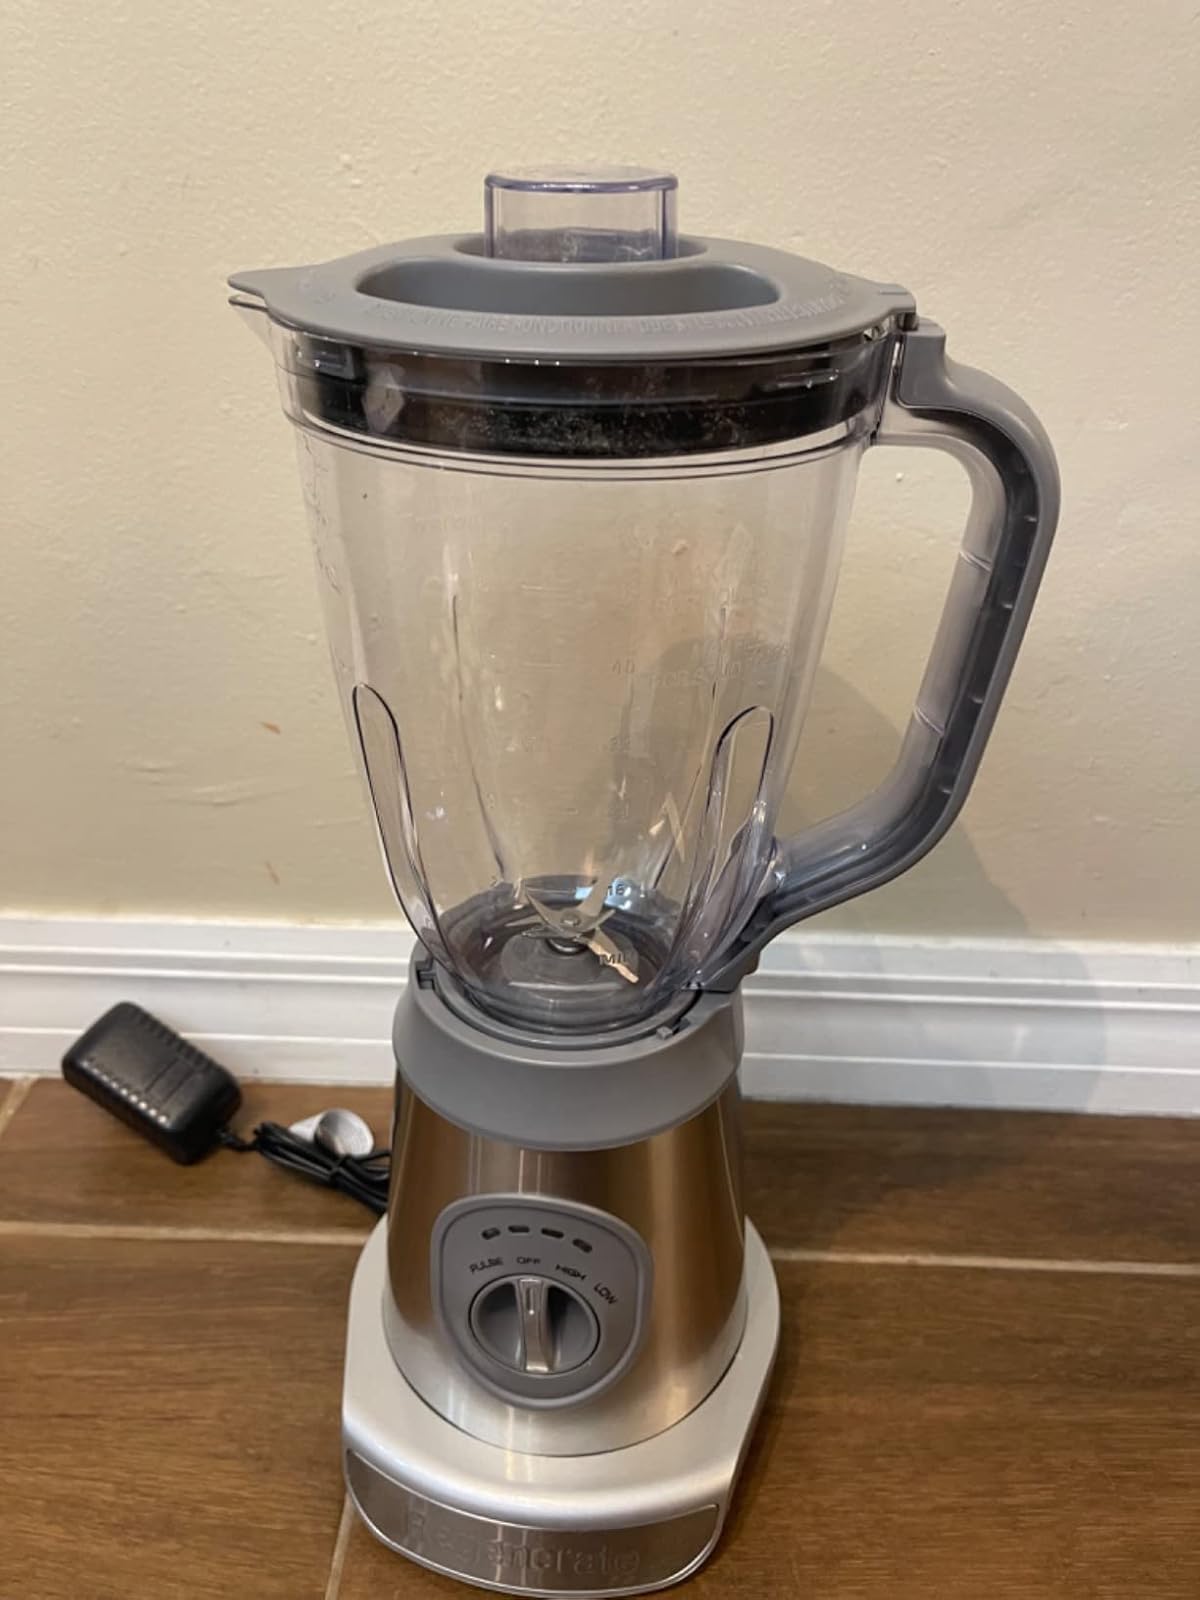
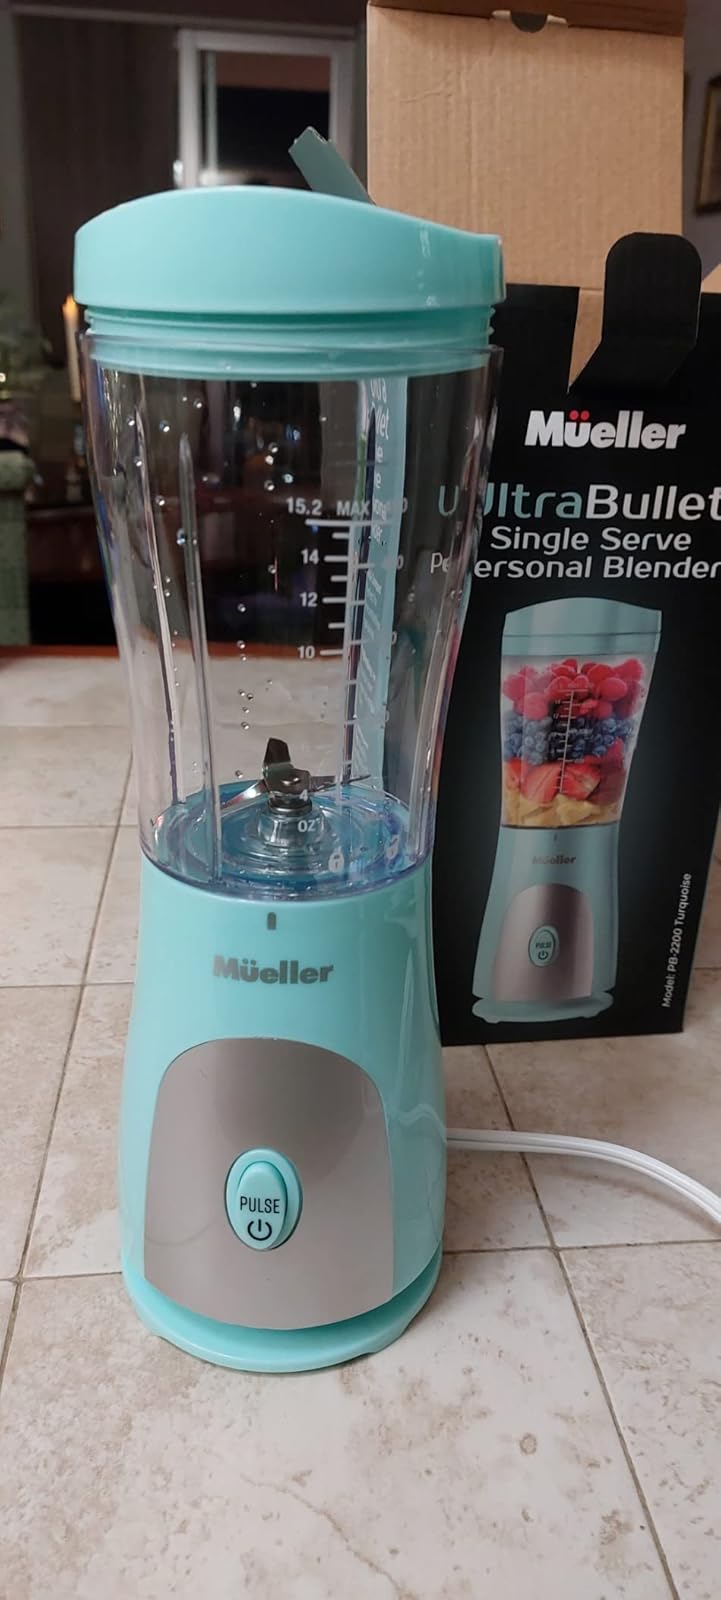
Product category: items_blender
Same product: no